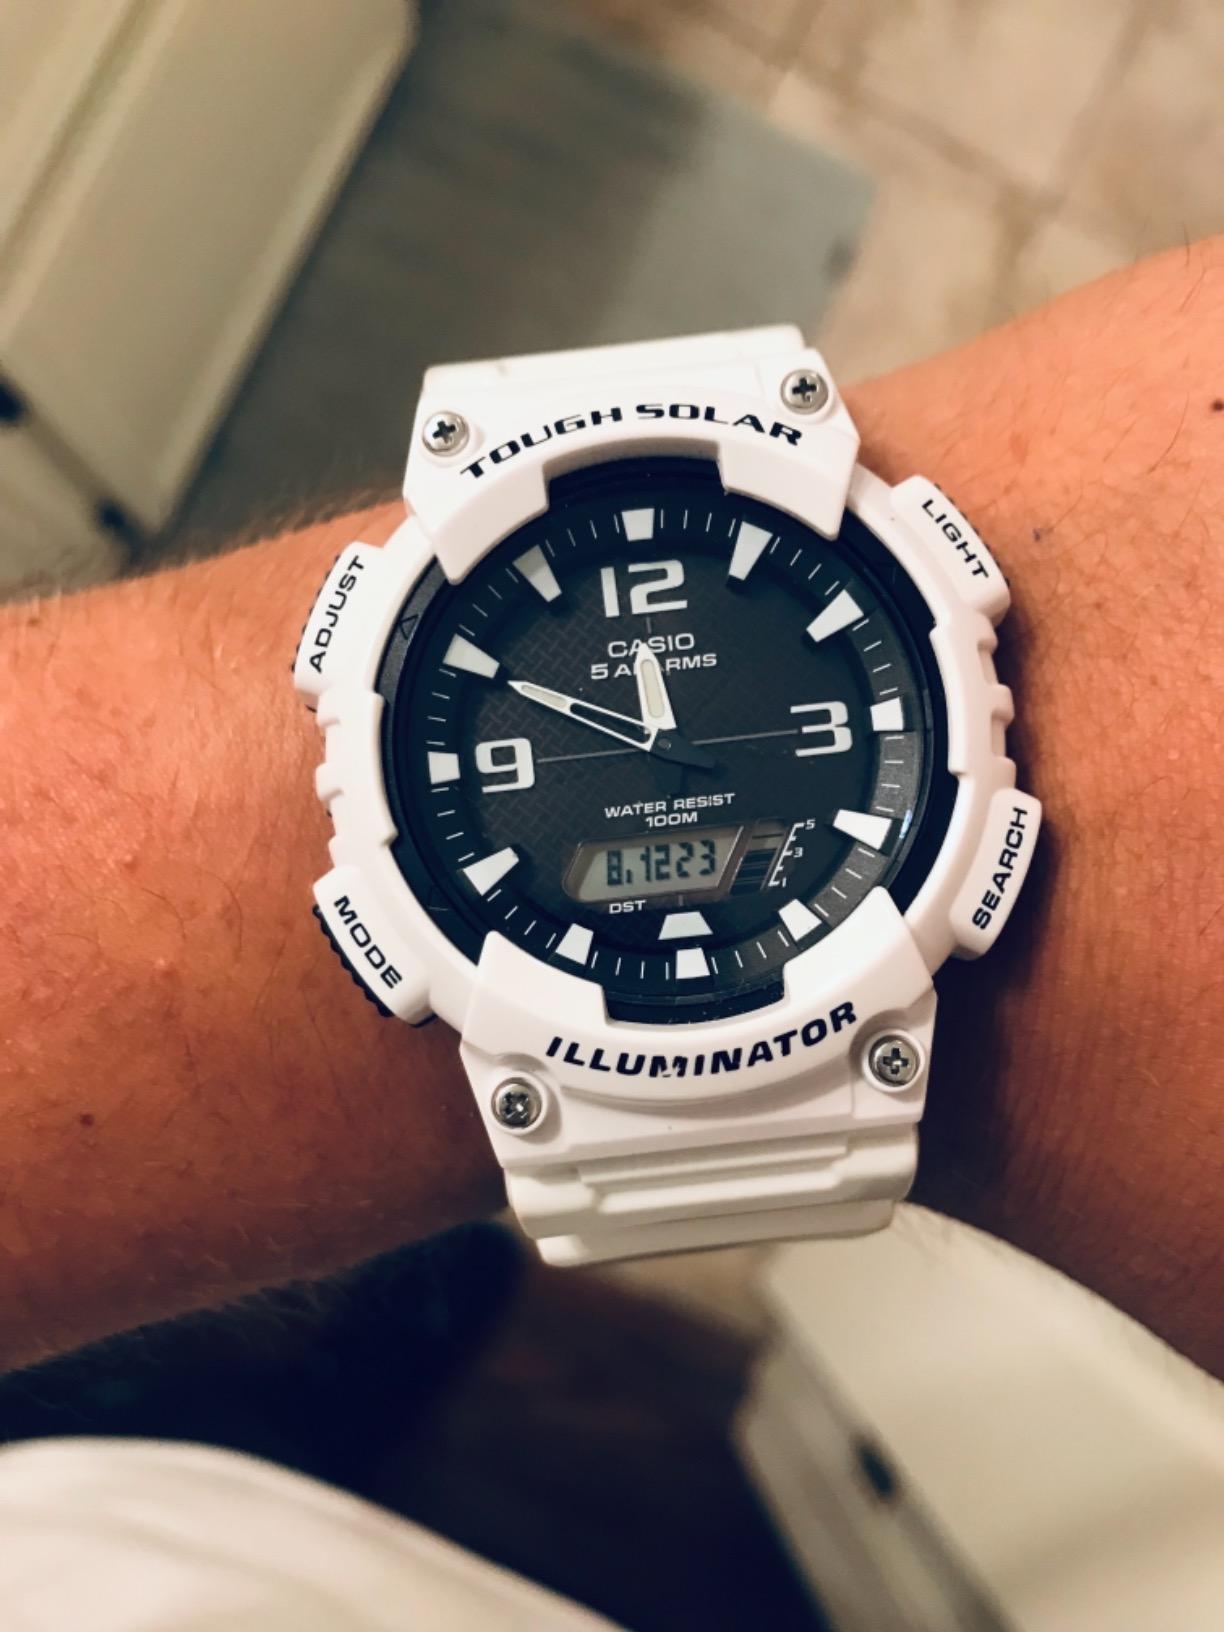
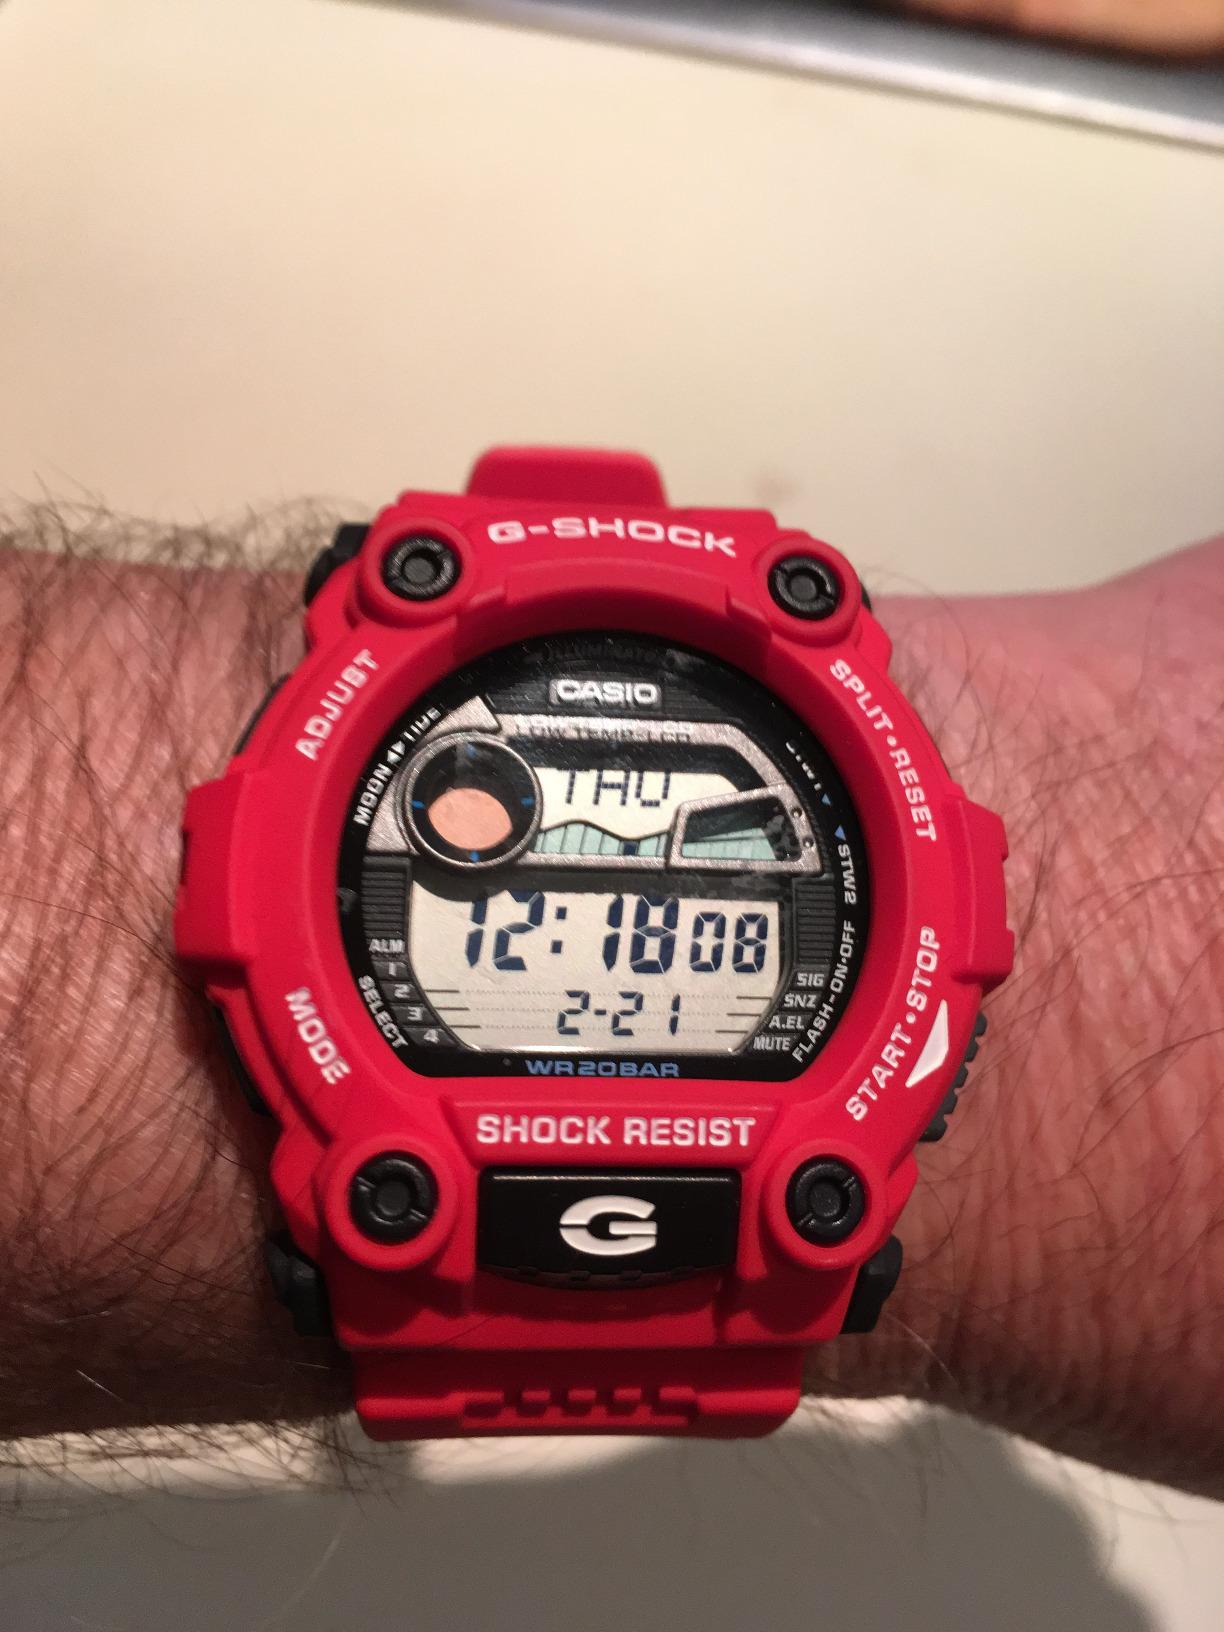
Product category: accessories_watch
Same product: no